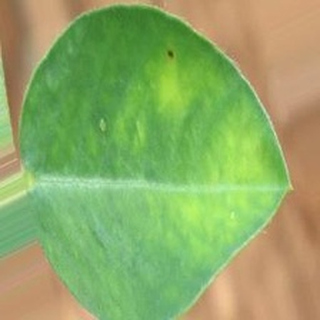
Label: groundnut_nutrition_deficiency